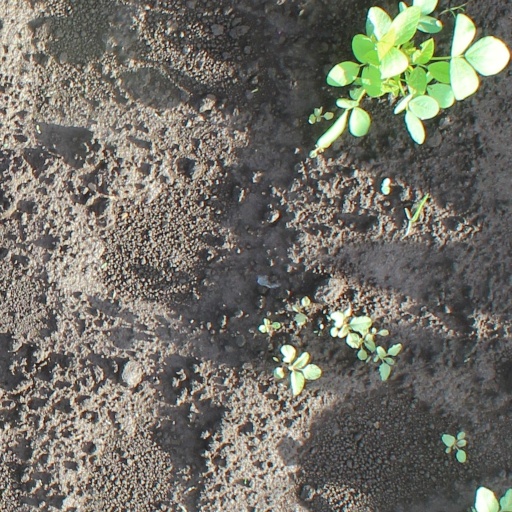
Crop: soybean